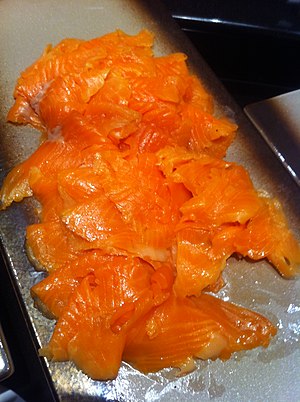
Røget laks
Røget laks på kinesisk bufet
Røget laks er en specialitet i østersøområdet, hvor rå laksefisk er blevet røget som med alle andre røgvarer for at øge holdbarheden, men siden er røgen blevet en tilvvalgt smagsvariant.